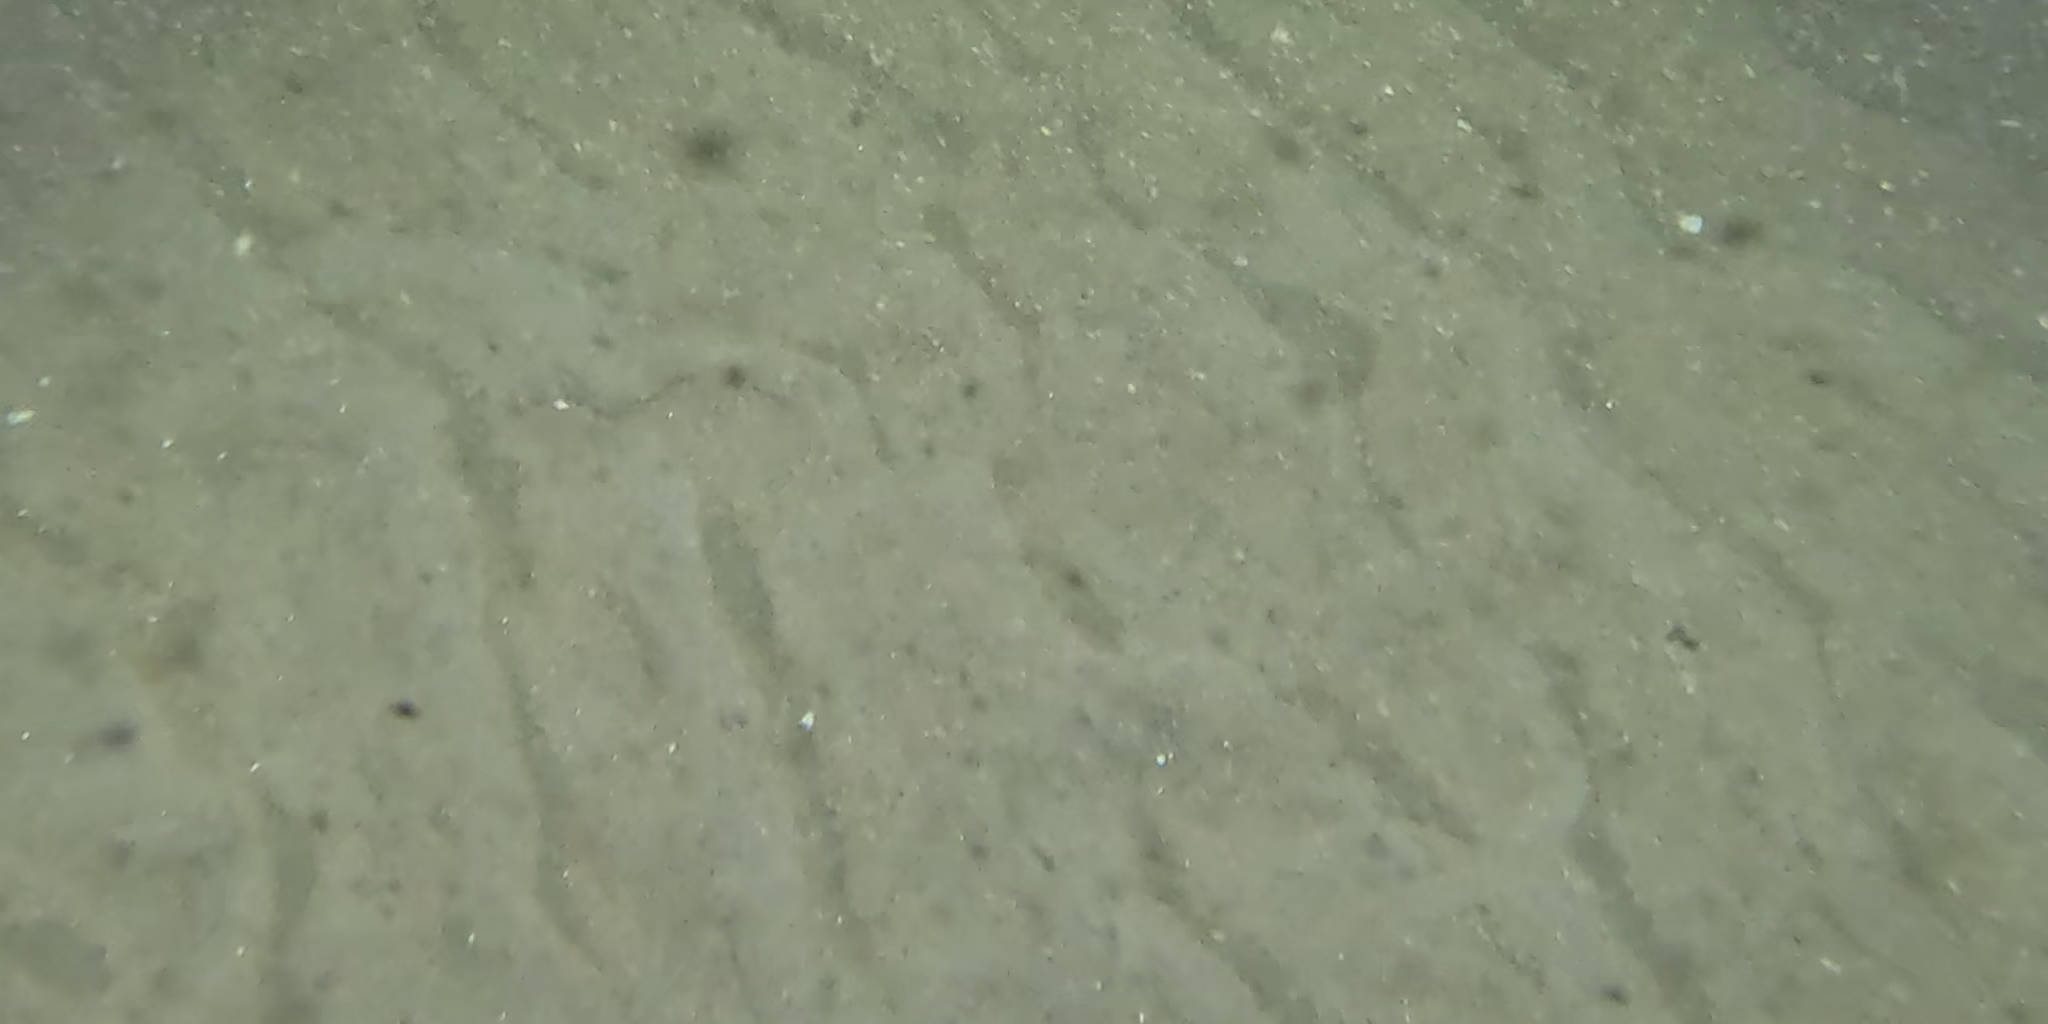
Seabed habitat: sand